Digital fashion

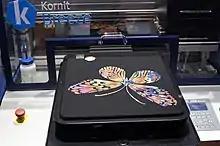
Example of digital textile printing using an Inkjet printer to create a butterfly design on a t-shirt using water-based color ink

While all digital channels can be used in order to market and sell fashion completely online (eCommerce), they usually are implemented in connection with offline channels (so-called "omni-channel"). Here, virtual and augmented reality play a crucial role.